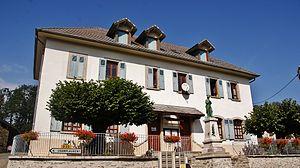
La Mairie